John Disney (Unitarian)

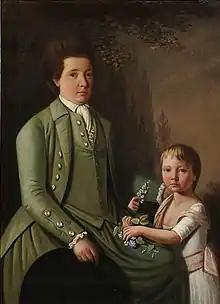
Double portrait, woman and child, the child tentatively identified as Frances Mary Disney

Disney married in 1774 Jane (died October 1809), eldest daughter of Archdeacon Francis Blackburne, and left three children, John, Algernon, who entered the army, and Frances Mary, who married Thomas Jervis.